Lithops bromfieldii

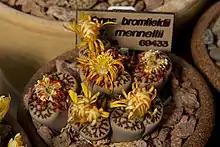
Multi-headed "L. bromfieldii" plant in flower

Lithops bromfieldii, also called the living stone, is a succulent plant in the genus "Lithops". It is native to the Northern Cape Province of South Africa.